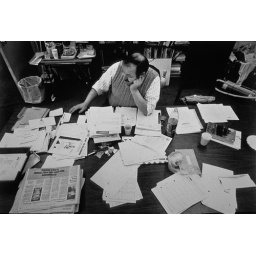
Swamped by paper work, principal Reynolds uses a conference table as his office desk.